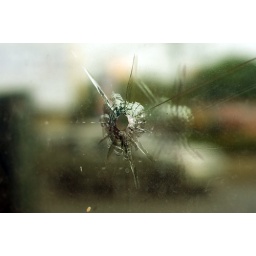
bullet hole on a store window near Lumpinee-Rama IV road